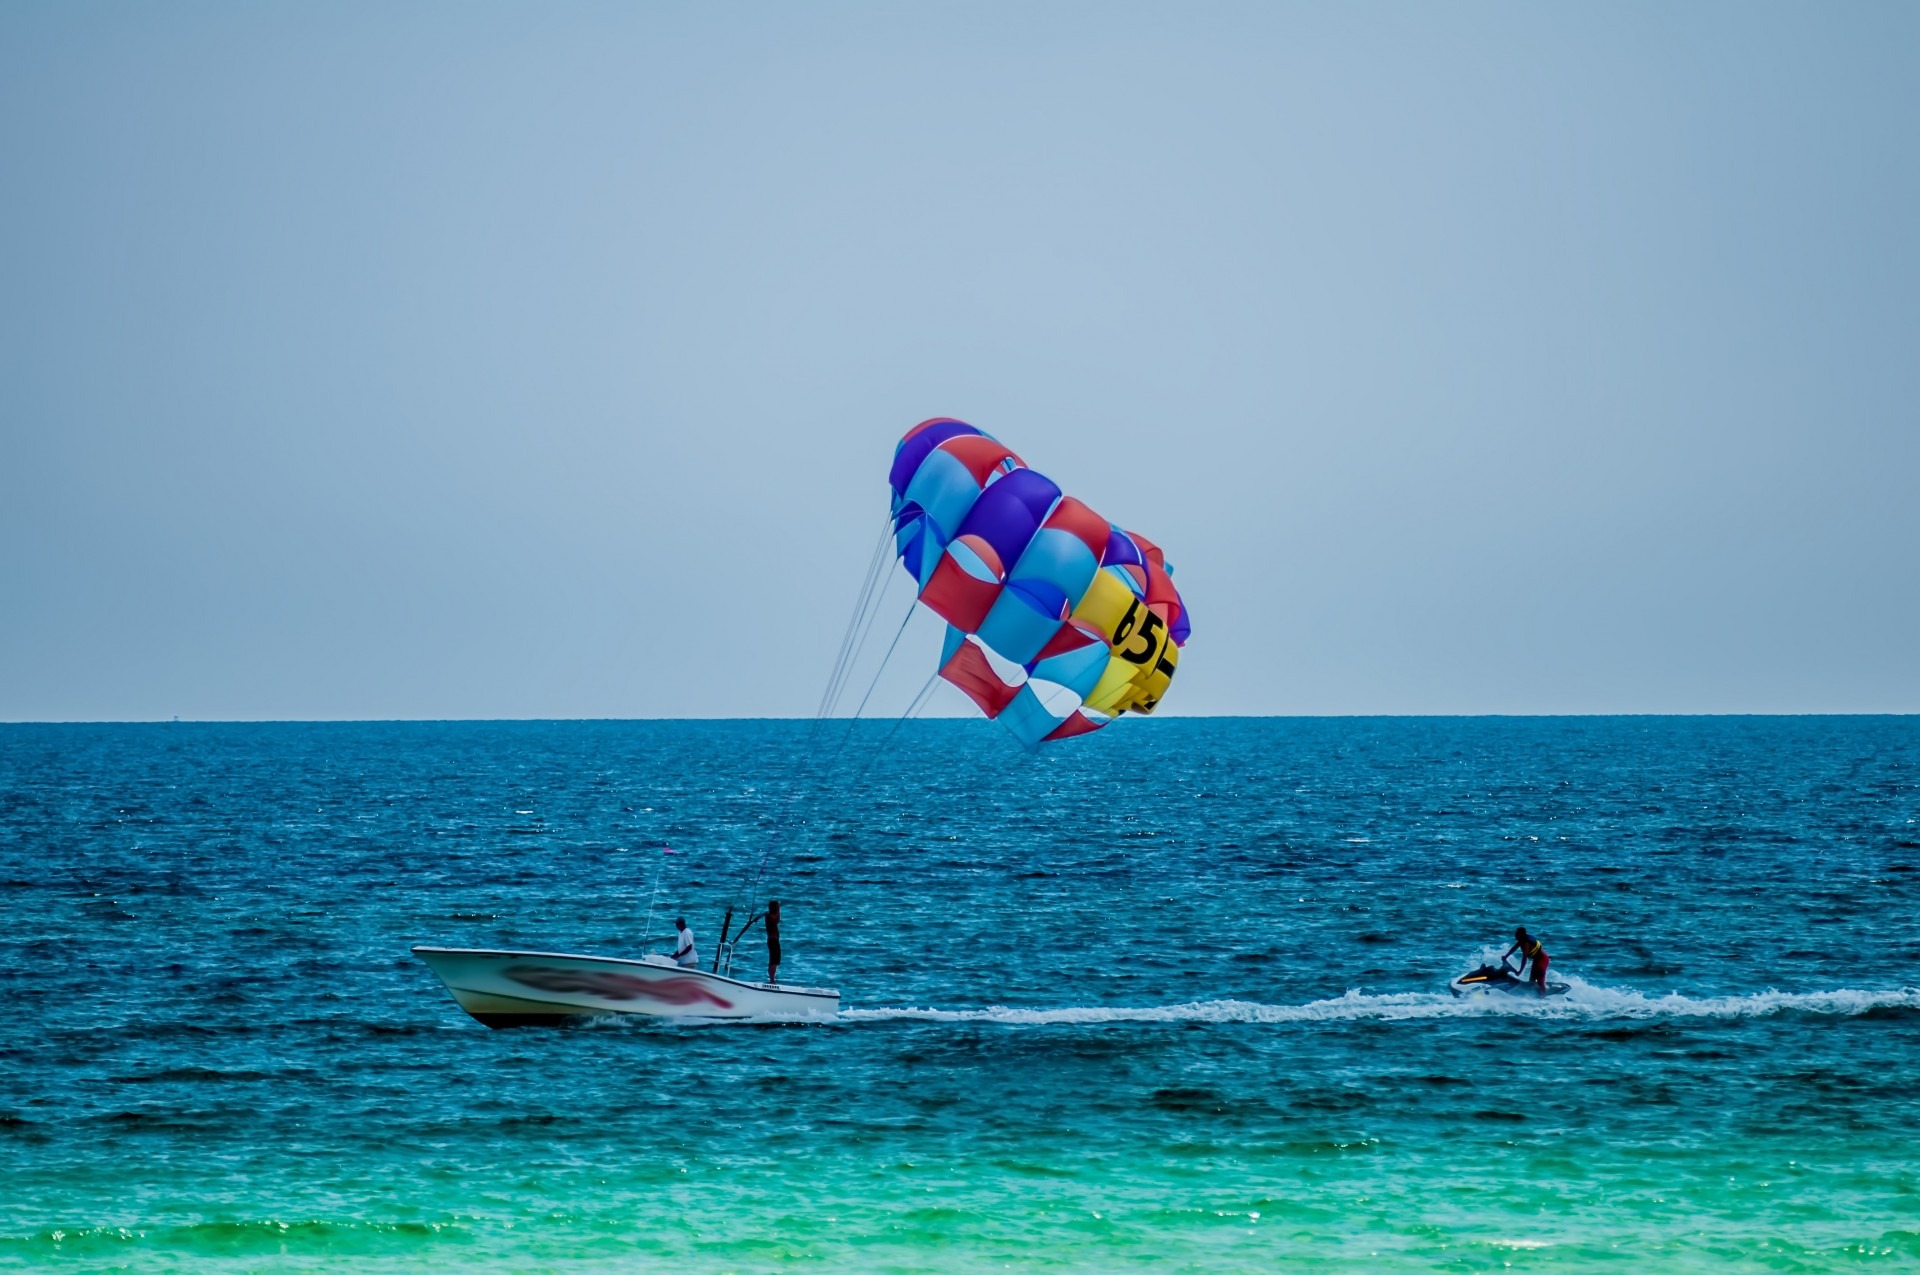
beach, sea, outdoor, people, boat, air, wind, fly, high, sailing, color, holiday, blue, freedom, attraction, extreme, extreme sport, lifestyle, leisure, toy, parachute, paragliding, activity, height, fear, fun, sports, resort, windsurfing, overview, parasailing, kitesurfing, active, dangerous, excitement, water sport, windsports, wind wave, boardsport, surfing equipment and supplies, kite sports, surface water sports, individual sports, towed water sport